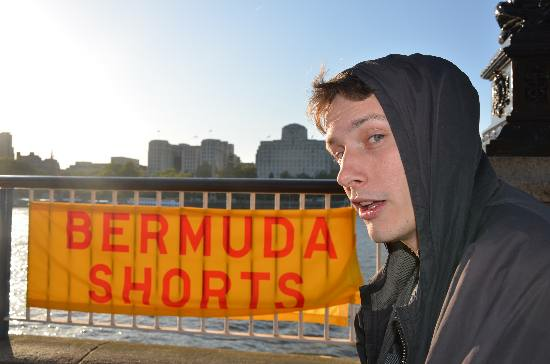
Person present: Yes